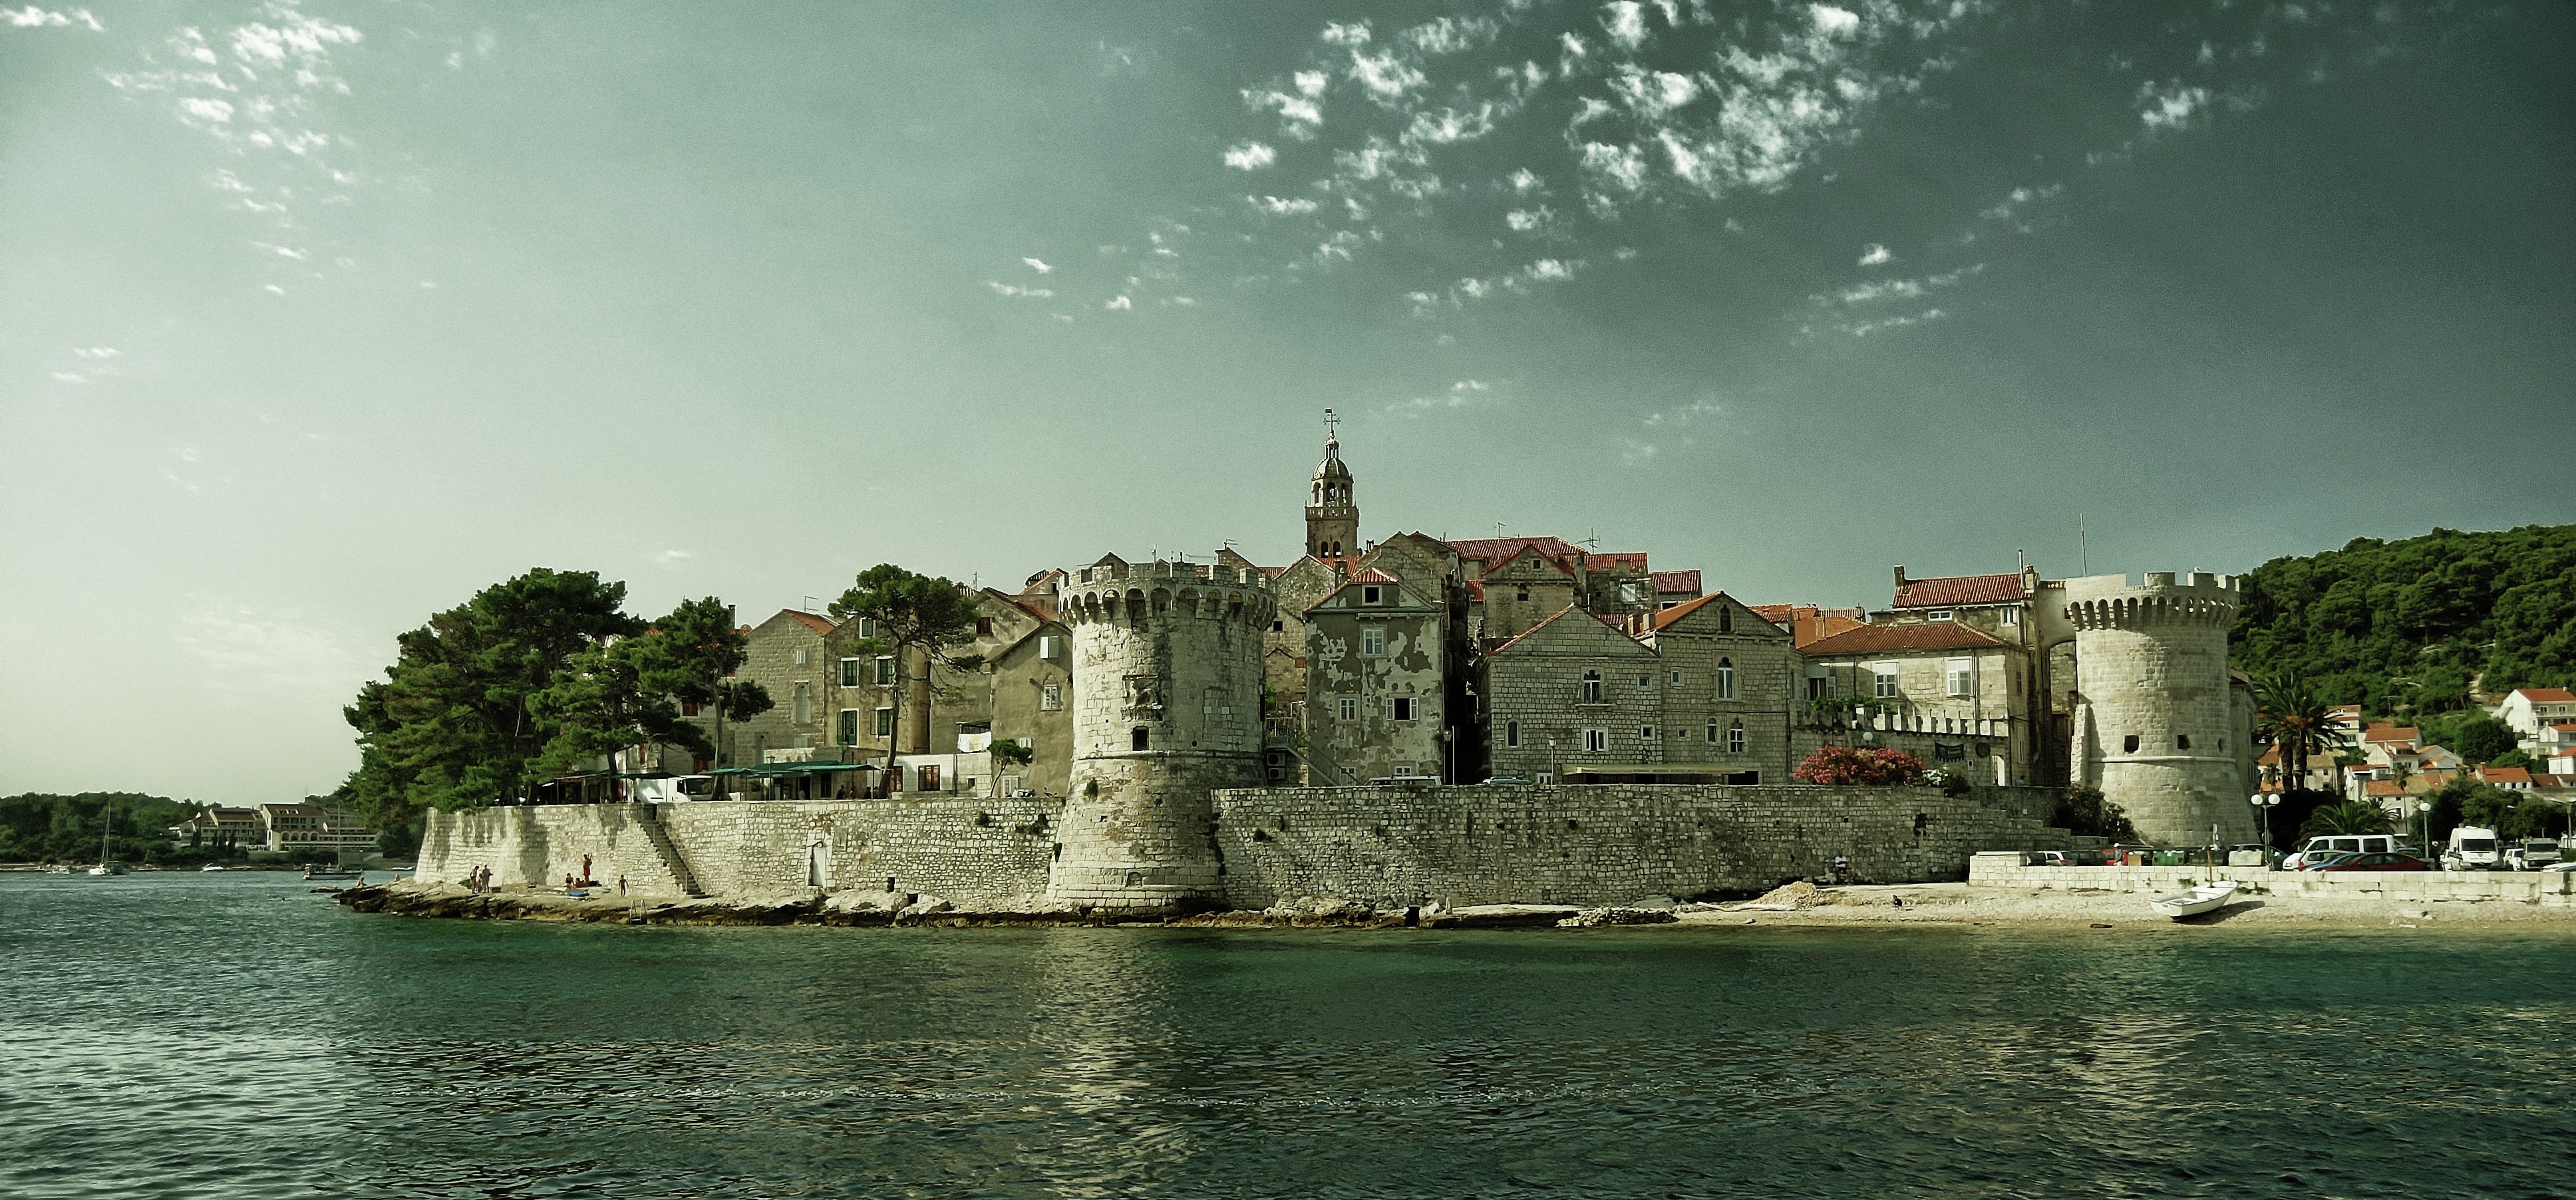
sea, coast, water, cityscape, castle, landmark, terrain